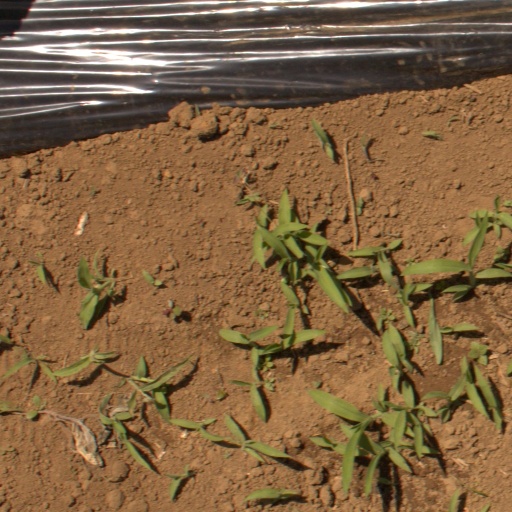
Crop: Jerusalem artichoke